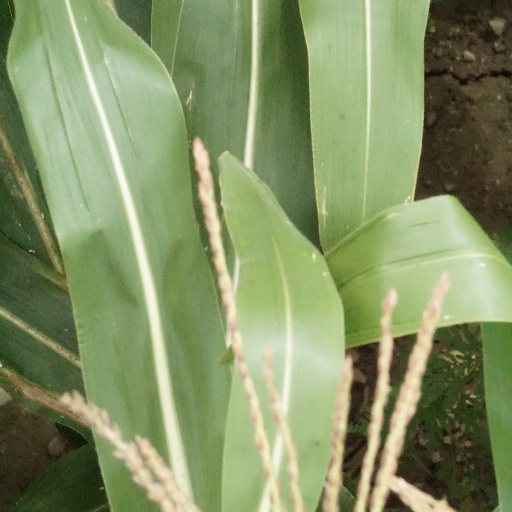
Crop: maize; corn